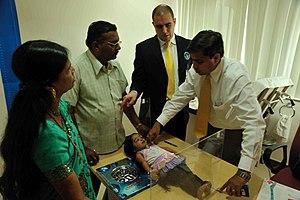
Jyoti Amge, née le 16 décembre 1993 à Nagpur en Inde est la plus petite femme vivante au monde. Elle souffre d'achondroplasie, une maladie des os provoquant le nanisme.